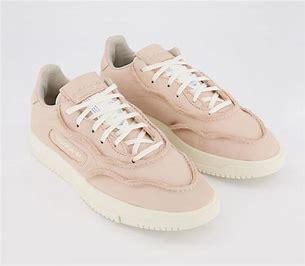
Brand: Adidas
Model: SC Premiere